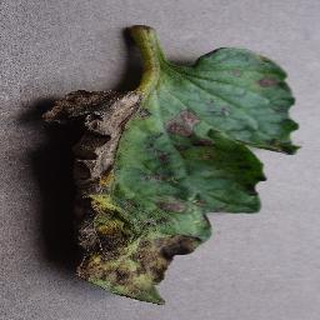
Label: tomato_early_blight